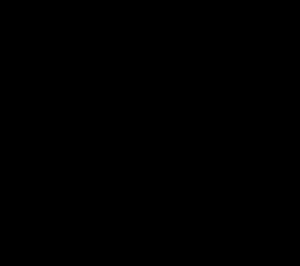
En géométrie, un polygone convexe est un polygone simple dont l'intérieur est un ensemble convexe. Un polygone simple qui n'est pas convexe est dit concave.
Un polygone non convexe, concave ou rentrant, désigne un polygone simple ayant au moins un angle rentrant intérieur, c'est-à-dire un angle dont la mesure se situe entre 180 et 360 degrés.